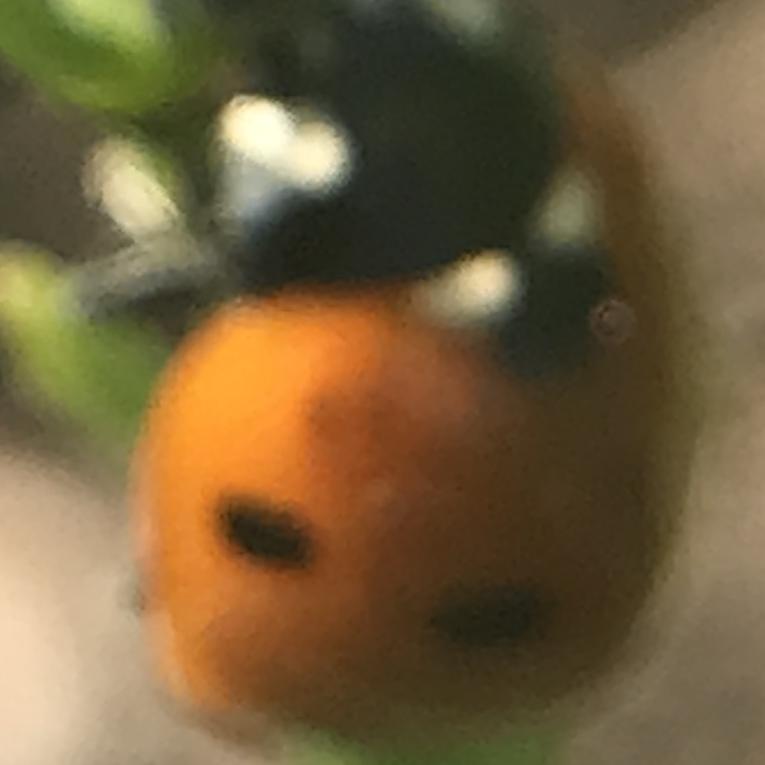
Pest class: predators